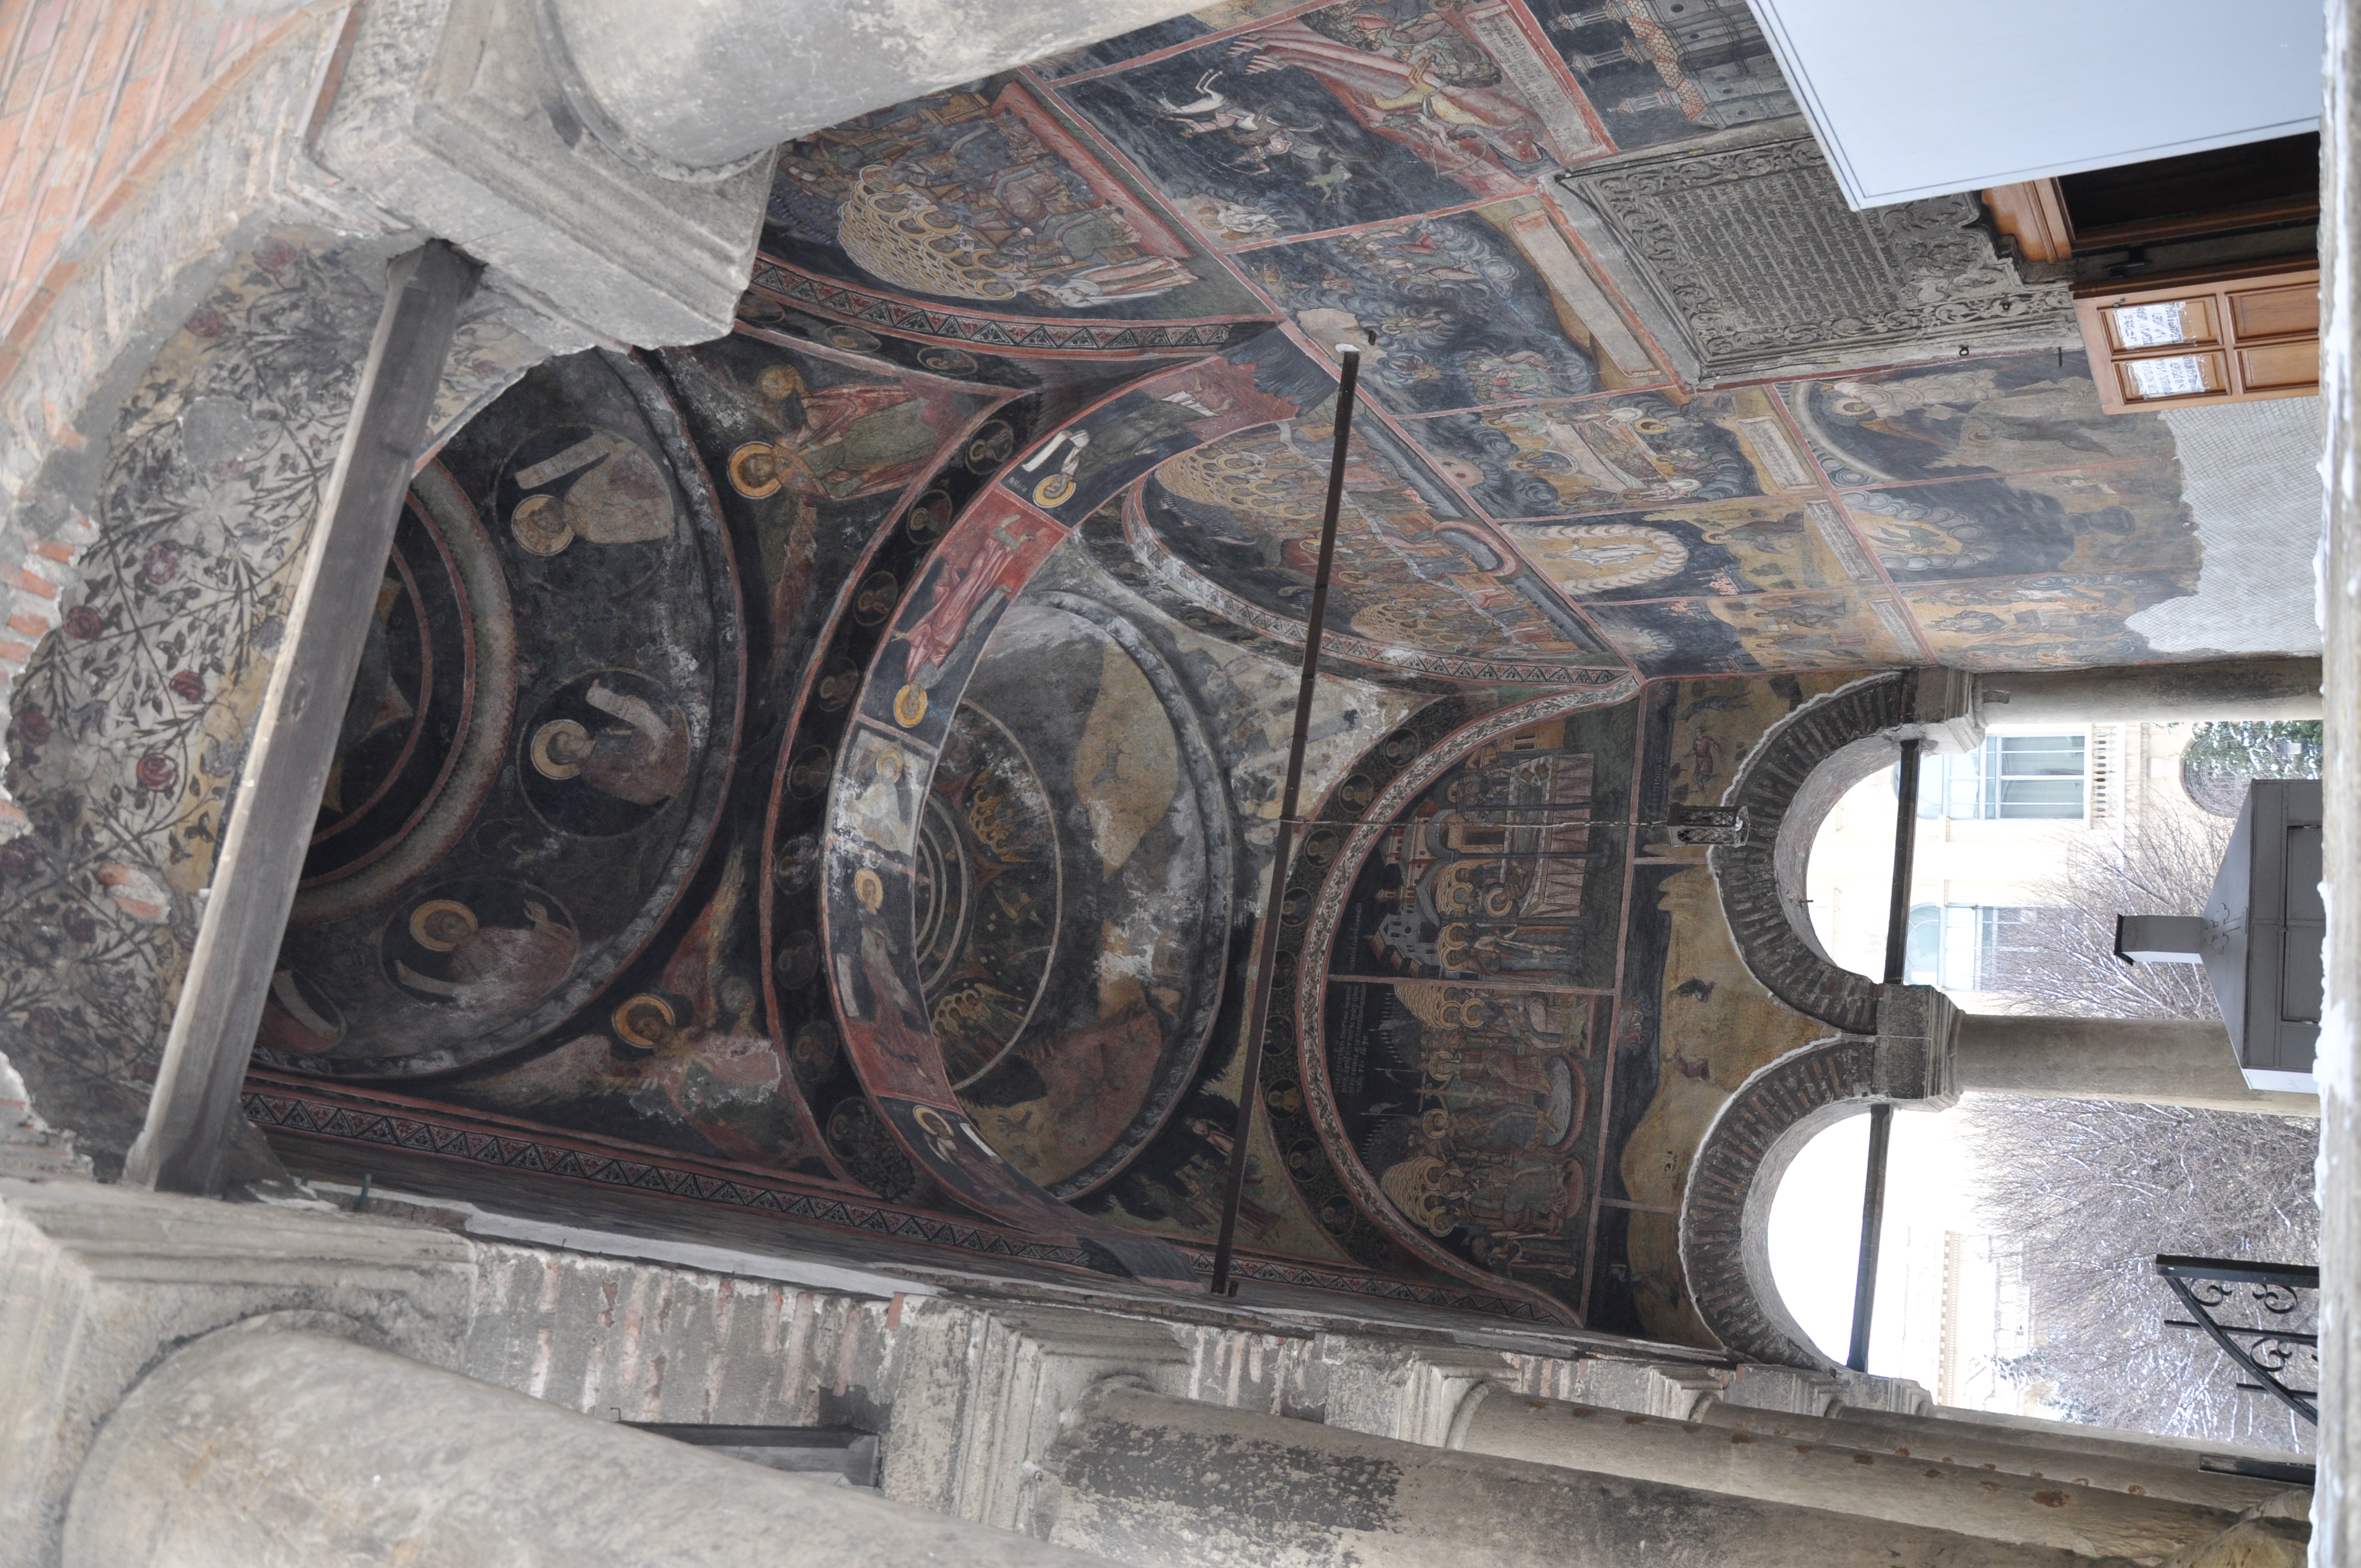
architecture, photography, building, photo, arch, religion, church, cathedral, chapel, christian, place of worship, baptistery, photos, religious, free, de, temple, monastery, churches, synagogue, fotografie, christianity, romana, style, orthodox, eastern, basilica, dome, romania, bucharest, bor, biserica, arhitectura, orthodoxy, romanian, ortodoxa, ortodoxia, ortodoxie, ecclesiastical, bisericeasc, cladire, edificiu, bucuresti, brancovenesc, cretulescu, kretzulescu, kretulescu, cretzulescu, cre tinism, cre tin, ancient history